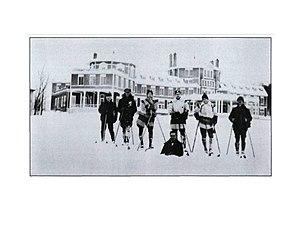
Hôtel du lac Saint-Joseph, de 90 chambres, construit en 1905 par la «
Le Quebec and Lake St-John Railway est un chemin de fer du Canada qui relie la ville de Québec à Roberval sur le lac Saint-Jean. Le Chemin de Fer de Québec et du Lac St-Jean est le premier à être construit sur la rive nord du fleuve Saint-Laurent, en 1869. La voie ferrée, longue de 299 km, atteint Roberval en 1888 pour permettre la colonisation de la région; ce qui favorisa la création de nombreux clubs de chasse et pêche tout le long du trajet parsemé de lacs dans une région entièrement forestière. En 1918, la voie ferrée est intégrée au Canadian National Railway.